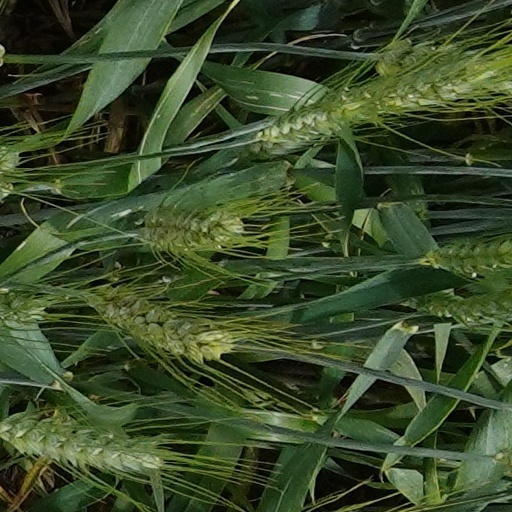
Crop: wheat